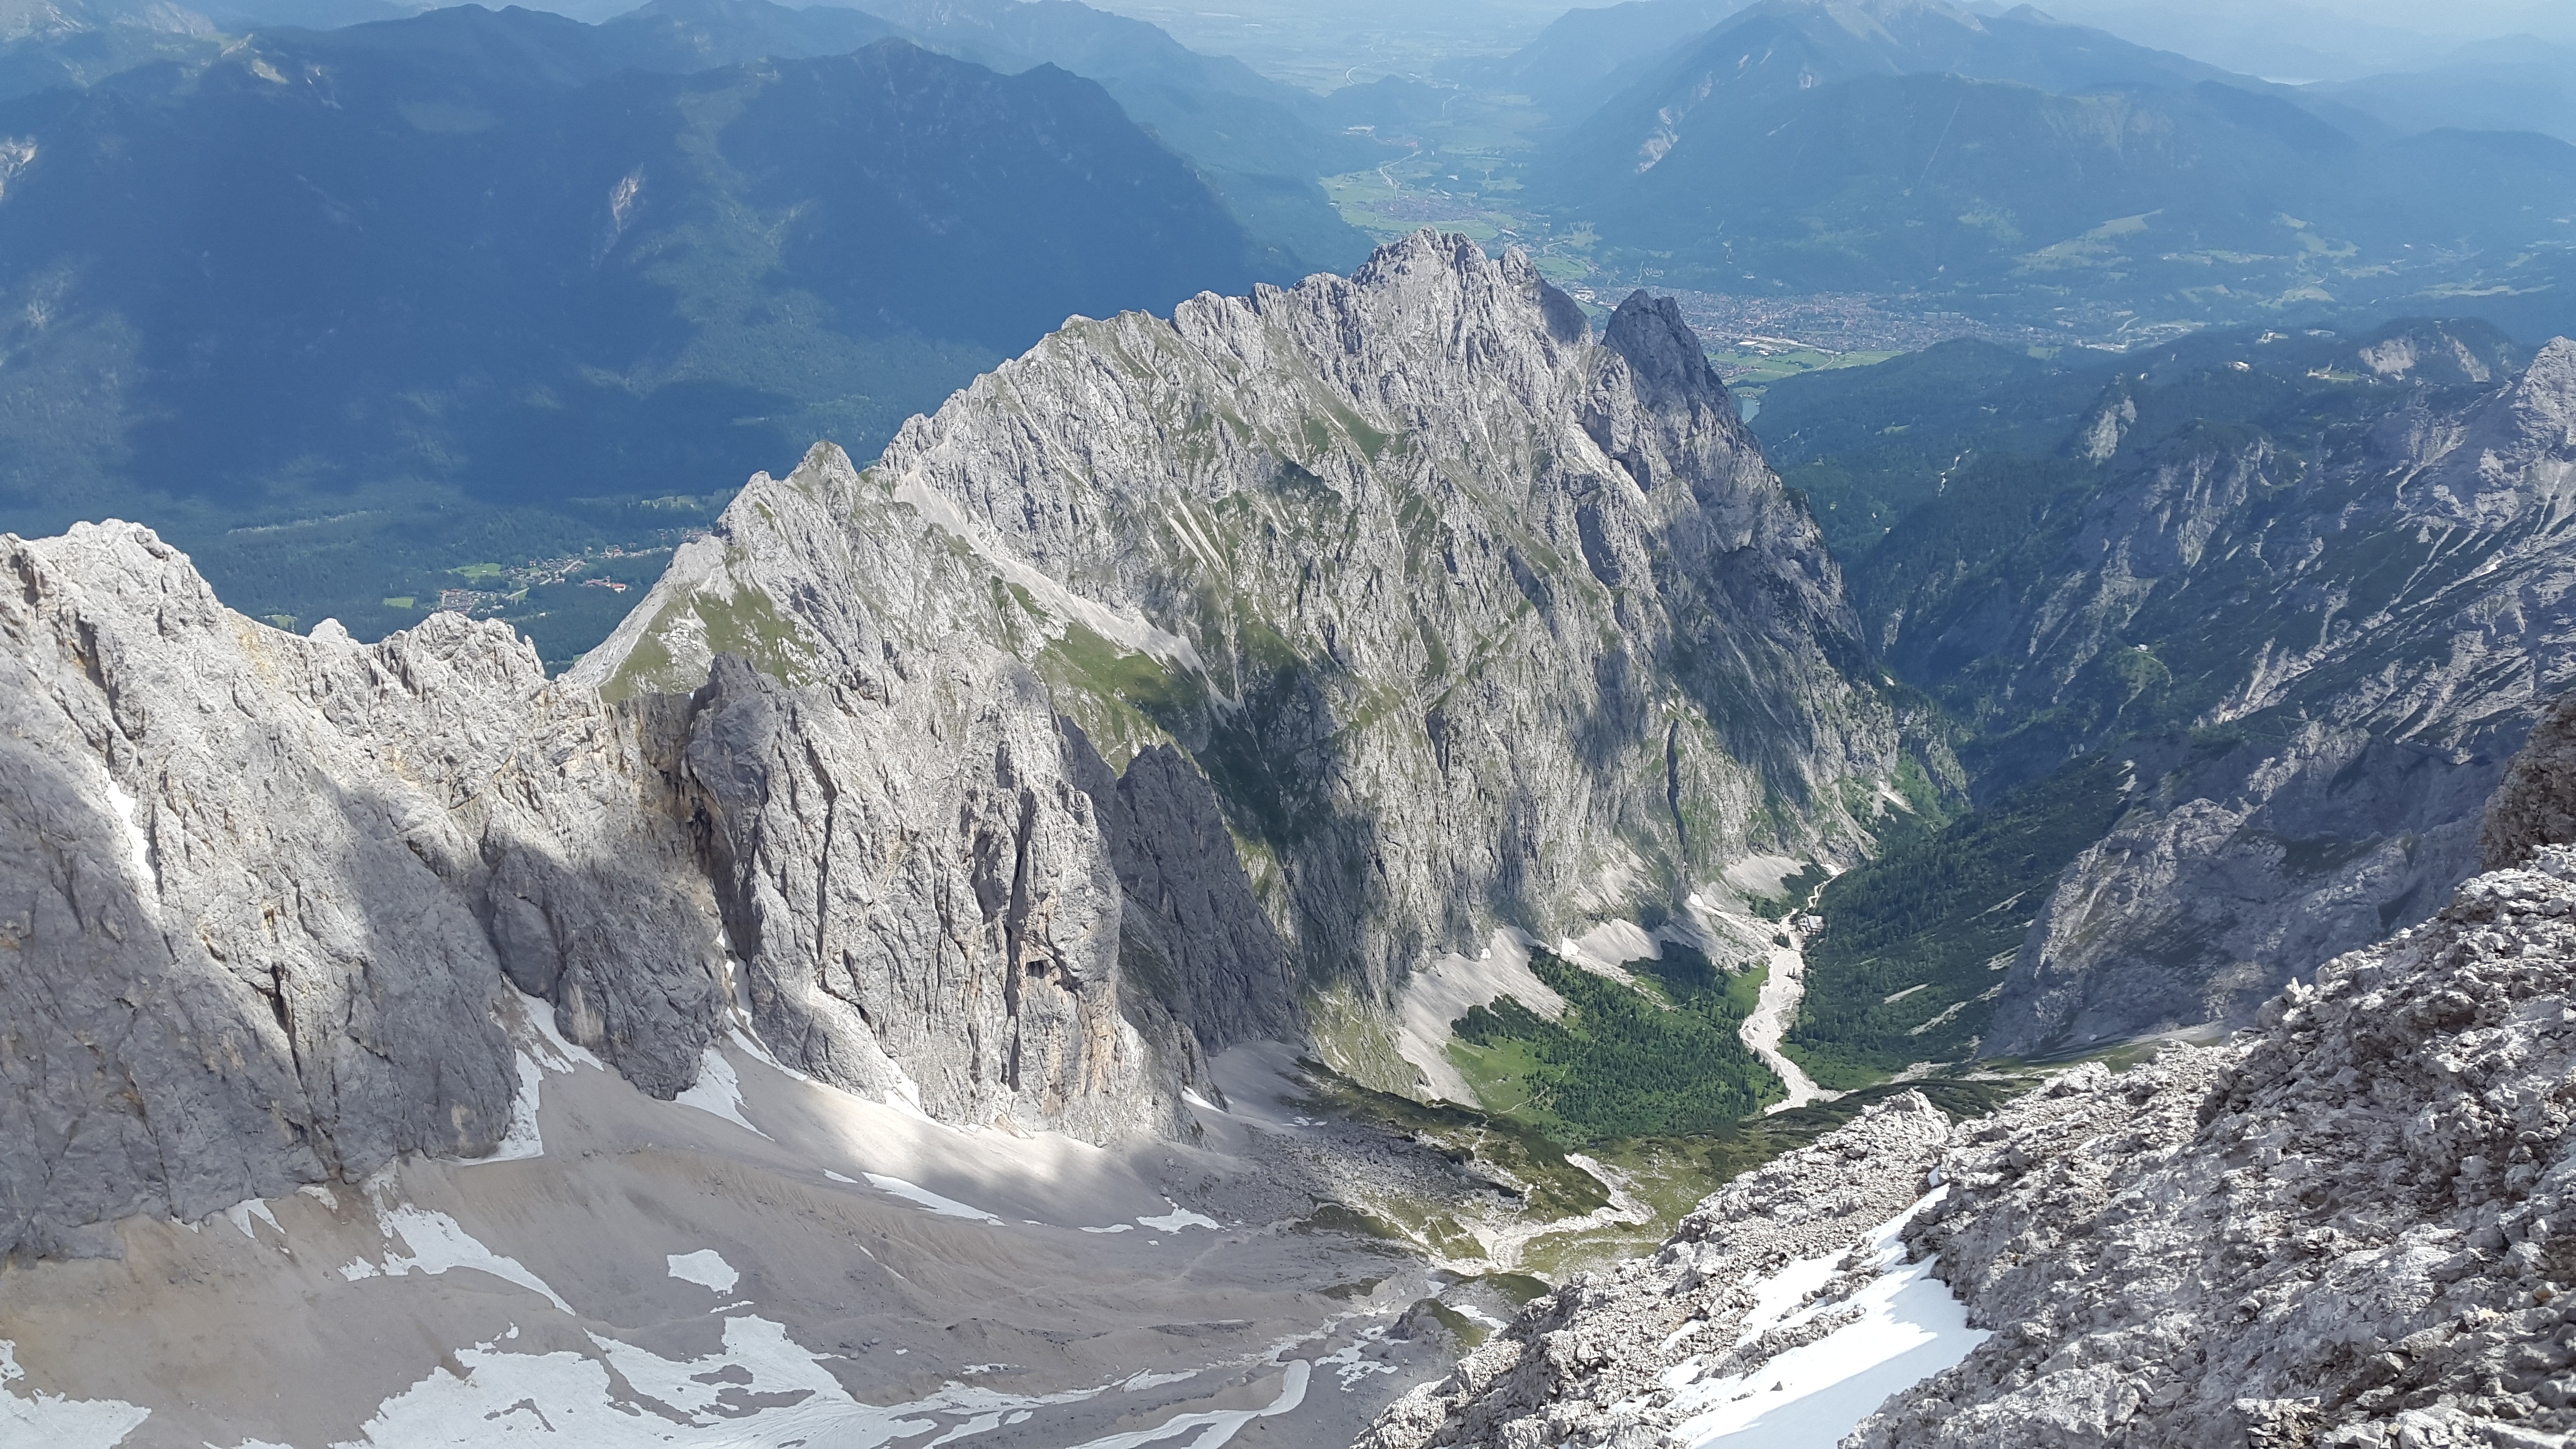
landscape, rock, walking, mountain, hiking, adventure, view, valley, mountain range, glacier, alpine, rocky, steep, ridge, height, massif, mountains, alps, backpacking, plateau, germany, fell, cirque, moraine, landform, allg u, mountain pass, ostallg u, zugspitze massif, geographical feature, mountainous landforms, glacial landform, geological phenomenon, ar te, weather stone, rock ridge, wetterstein massif, hell valley